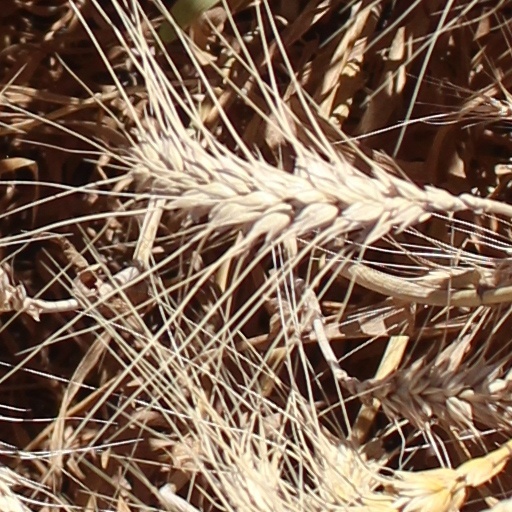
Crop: wheat